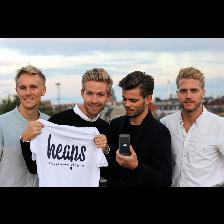
Label: Human